Viger Square

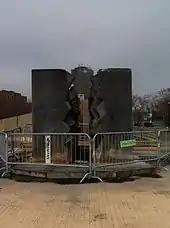
"Force" sculpture fountain by Claude Théberge.

In the 1840s, the city of Montreal acquired several parcels of marshland permitting for its development. Trees were planted and pathways were traced.